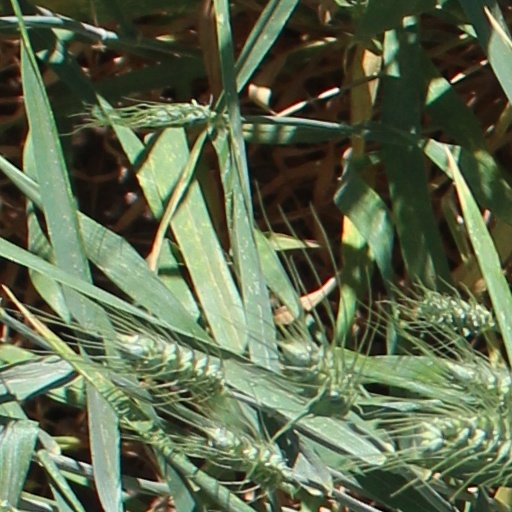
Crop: wheat